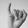
ASL letter: I